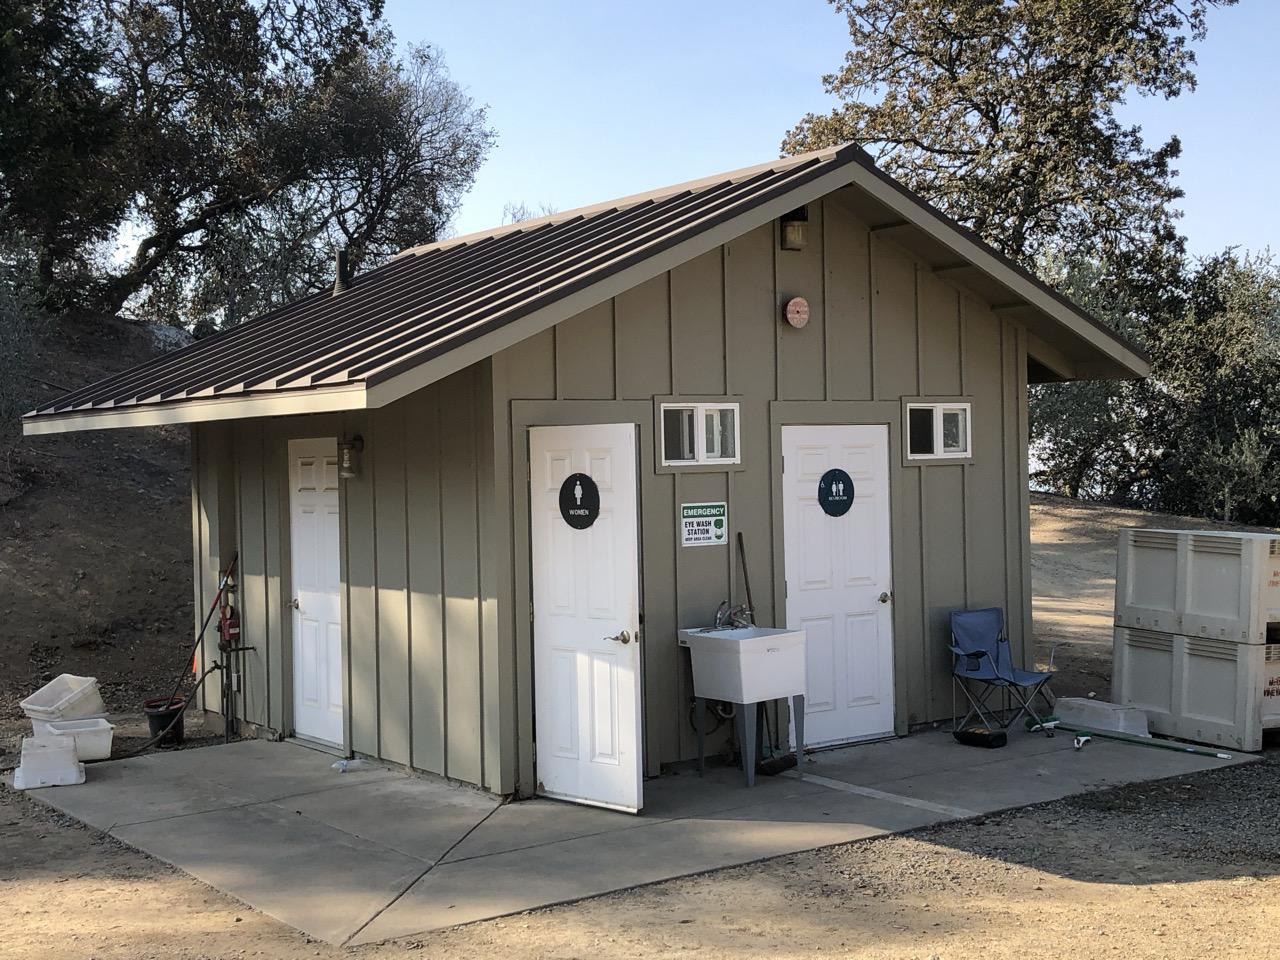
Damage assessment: no_damage